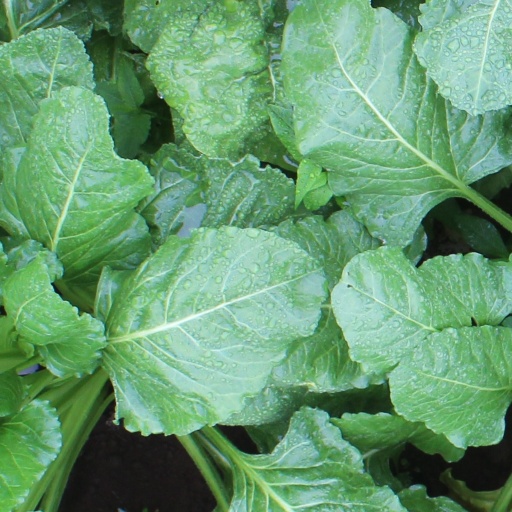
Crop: sugar beet